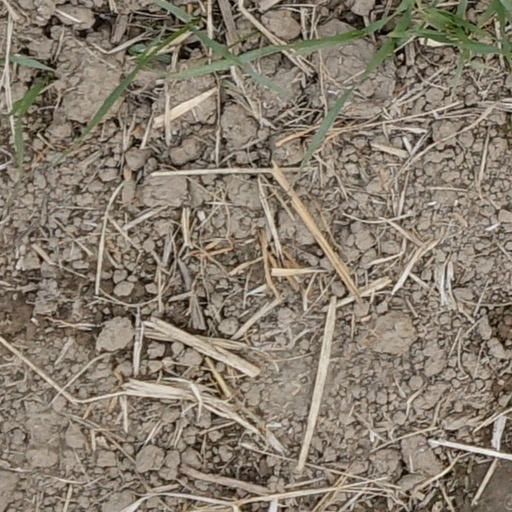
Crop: wheat